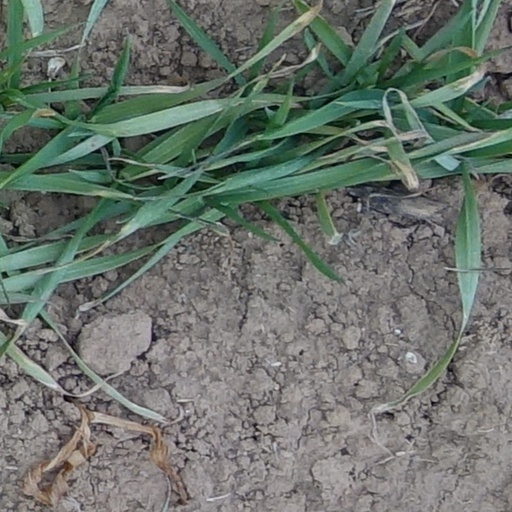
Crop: wheat